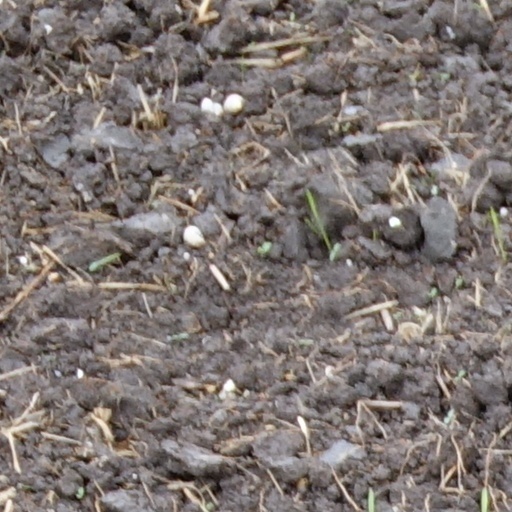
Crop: wheat